Stacking fault

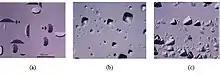
Stacking Faults

The most common example of stacking faults is found in close-packed crystal structures. Face-centered cubic (fcc) structures differ from hexagonal close packed (hcp) structures only in stacking order: both structures have close-packed atomic planes with sixfold symmetry — the atoms form equilateral triangles. When stacking one of these layers on top of another, the atoms are not directly on top of one another. The first two layers are identical for hcp and fcc, and labelled AB. If the third layer is placed so that its atoms are directly above those of the first layer, the stacking will be ABA — this is the hcp structure, and it continues ABABABAB. However, there is another possible location for the third layer, such that its atoms are not above the first layer. Instead, it is the atoms in the fourth layer that are directly above the first layer. This produces the stacking ABCABCABC, which is in the [111] direction of a cubic crystal structure. In this context, a stacking fault is a local deviation from one of the close-packed stacking sequences to the other one. Usually, only one- two- or three-layer interruptions in the stacking sequence are referred to as stacking faults. An example for the fcc structure is the sequence ABCABABCAB.